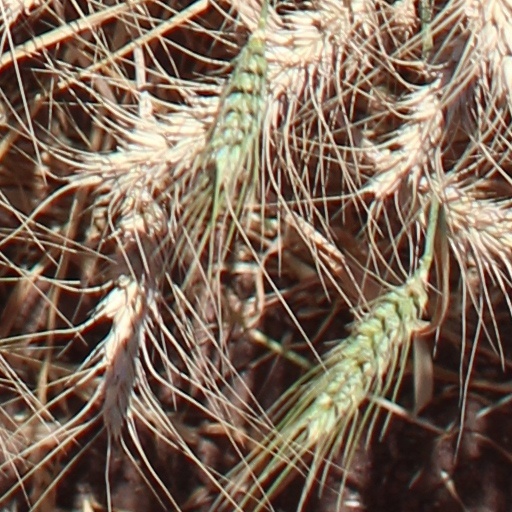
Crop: wheat